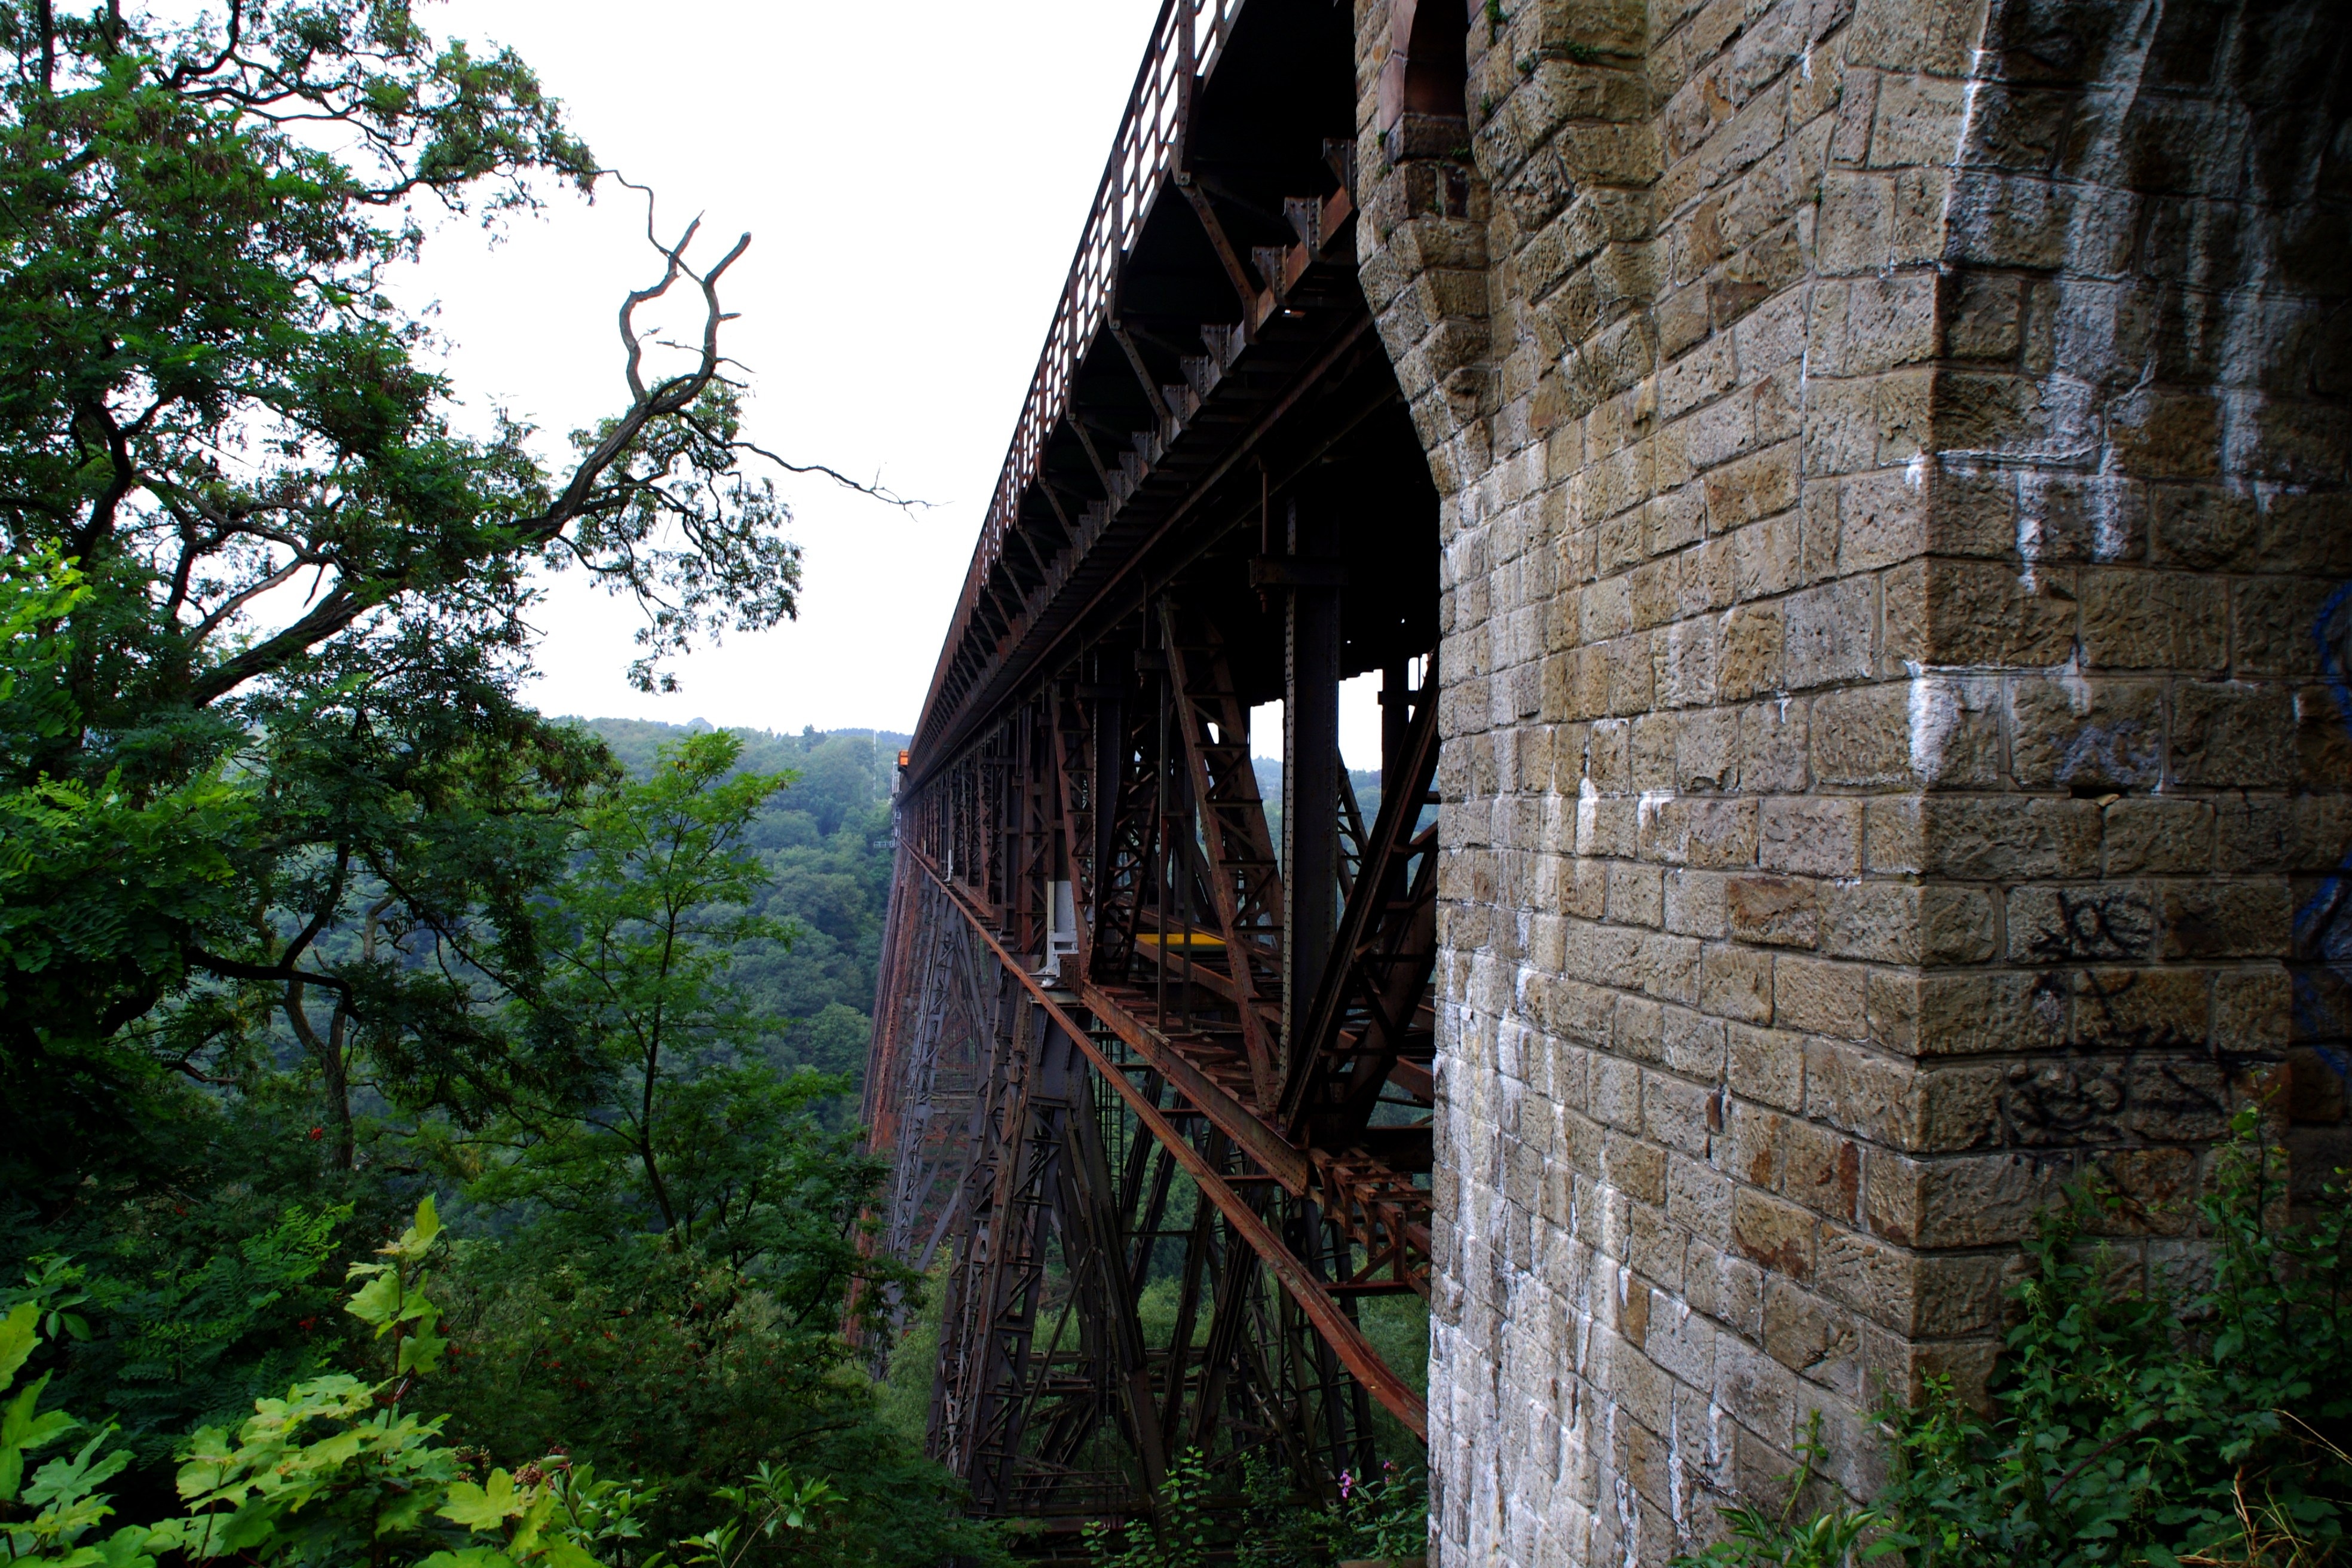
tree, bridge, wall, infrastructure, railway bridge, railroad tracks, m ngsten, remscheid, solihull